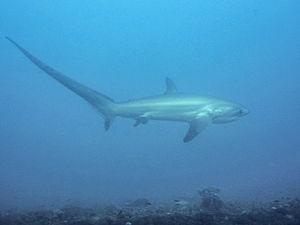
Les Requins-renards, Renards de mer ou Alopiidés forment une famille monotypique de requins contenant le genre Alopias.
Les Lamniformes sont un ordre de requins qui inclut les plus connues des espèces de requin comme le grand requin blanc, des espèces extrêmement rares comme les requins grande-gueule ou encore des requins fossiles de grande taille comme Mégalodon.